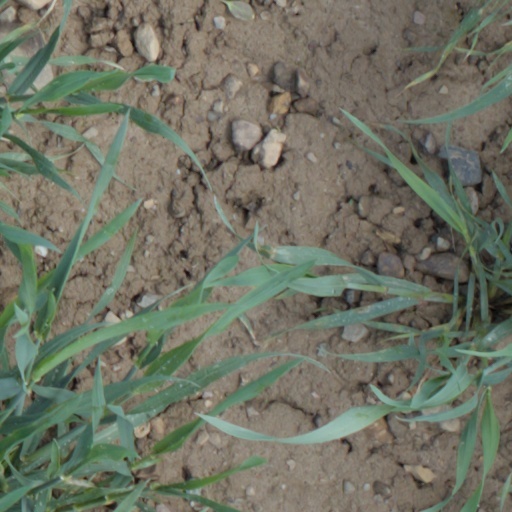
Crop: wheat